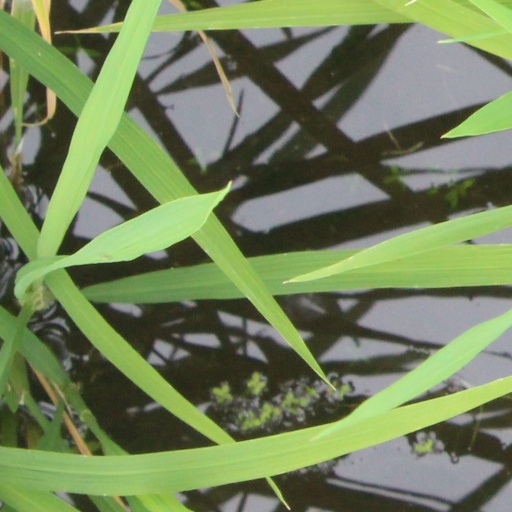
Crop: rice